Kasen Koi no Bu

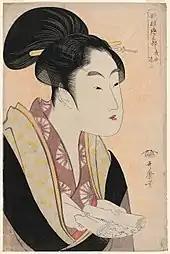

The woman in "Yogoto ni Au Koi" ("love that meets each night") raises her eyes in delight as she holds a letter out from the breast pocket of her kimono. The title suggests it is from a lover, perhaps calling her to another of their nightly trysts. Utamaro gives his subject a noble air and features pays close attention to realistic details of her face, such as the shape of her eyebrows and loose hairs straggling about.